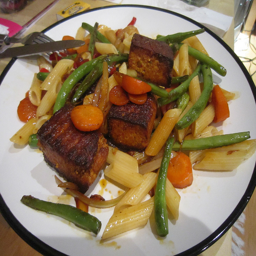
A plate with meat, pasta, and veggies, is ready to be eaten.
A plate of steak, with sliced carrots, pasta, and green beans.
A plate of steak, noodles and some vegetables
A white plate topped with beef, pasta and veggies.
A plate of food with string beans, pasta and meat on it.